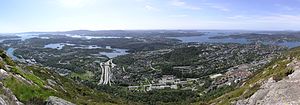
Lyderhorn / Navn og historie
:Image:Lyderhorn_view_towards_west.jpg